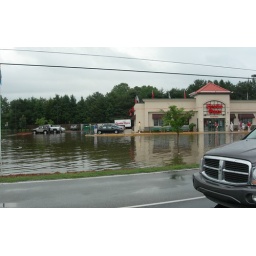
Flooding in Delaware. The employee were standing outside this pizza restaurant with a sign that said they were still open